Question: Please indicate a possible affordance area of the jump_skateboard that can be used for riding
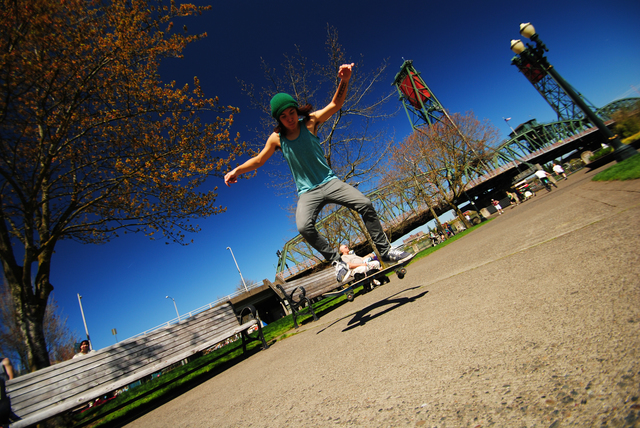
Answer: [308, 244, 430, 302]